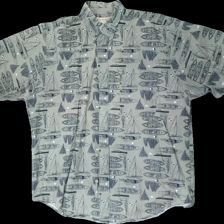
View: front
Type: Shirt
Category: Men
Brand: Not in the list
Brand text on label: munsingwear
Colors: Green, Blue, White
Material: 100% cotton
Pattern: Other
Cut: Regular
Size: L
Season: All
Stains: Major
Damage: fläck
Damage location: top center
Damage 2 location: bottom right
Price range: <50
Recommended usage: Export
Description: kortärmad skjorta med båtar på. gul i krage